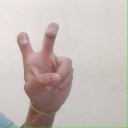
अक्षर: ई